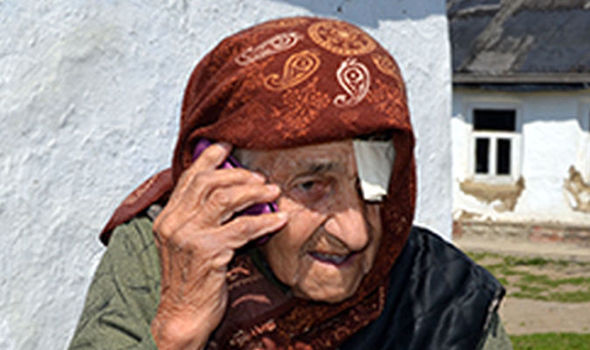
Gender: women